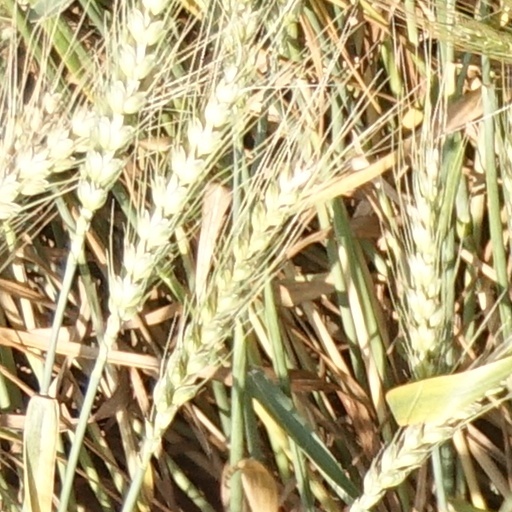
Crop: wheat